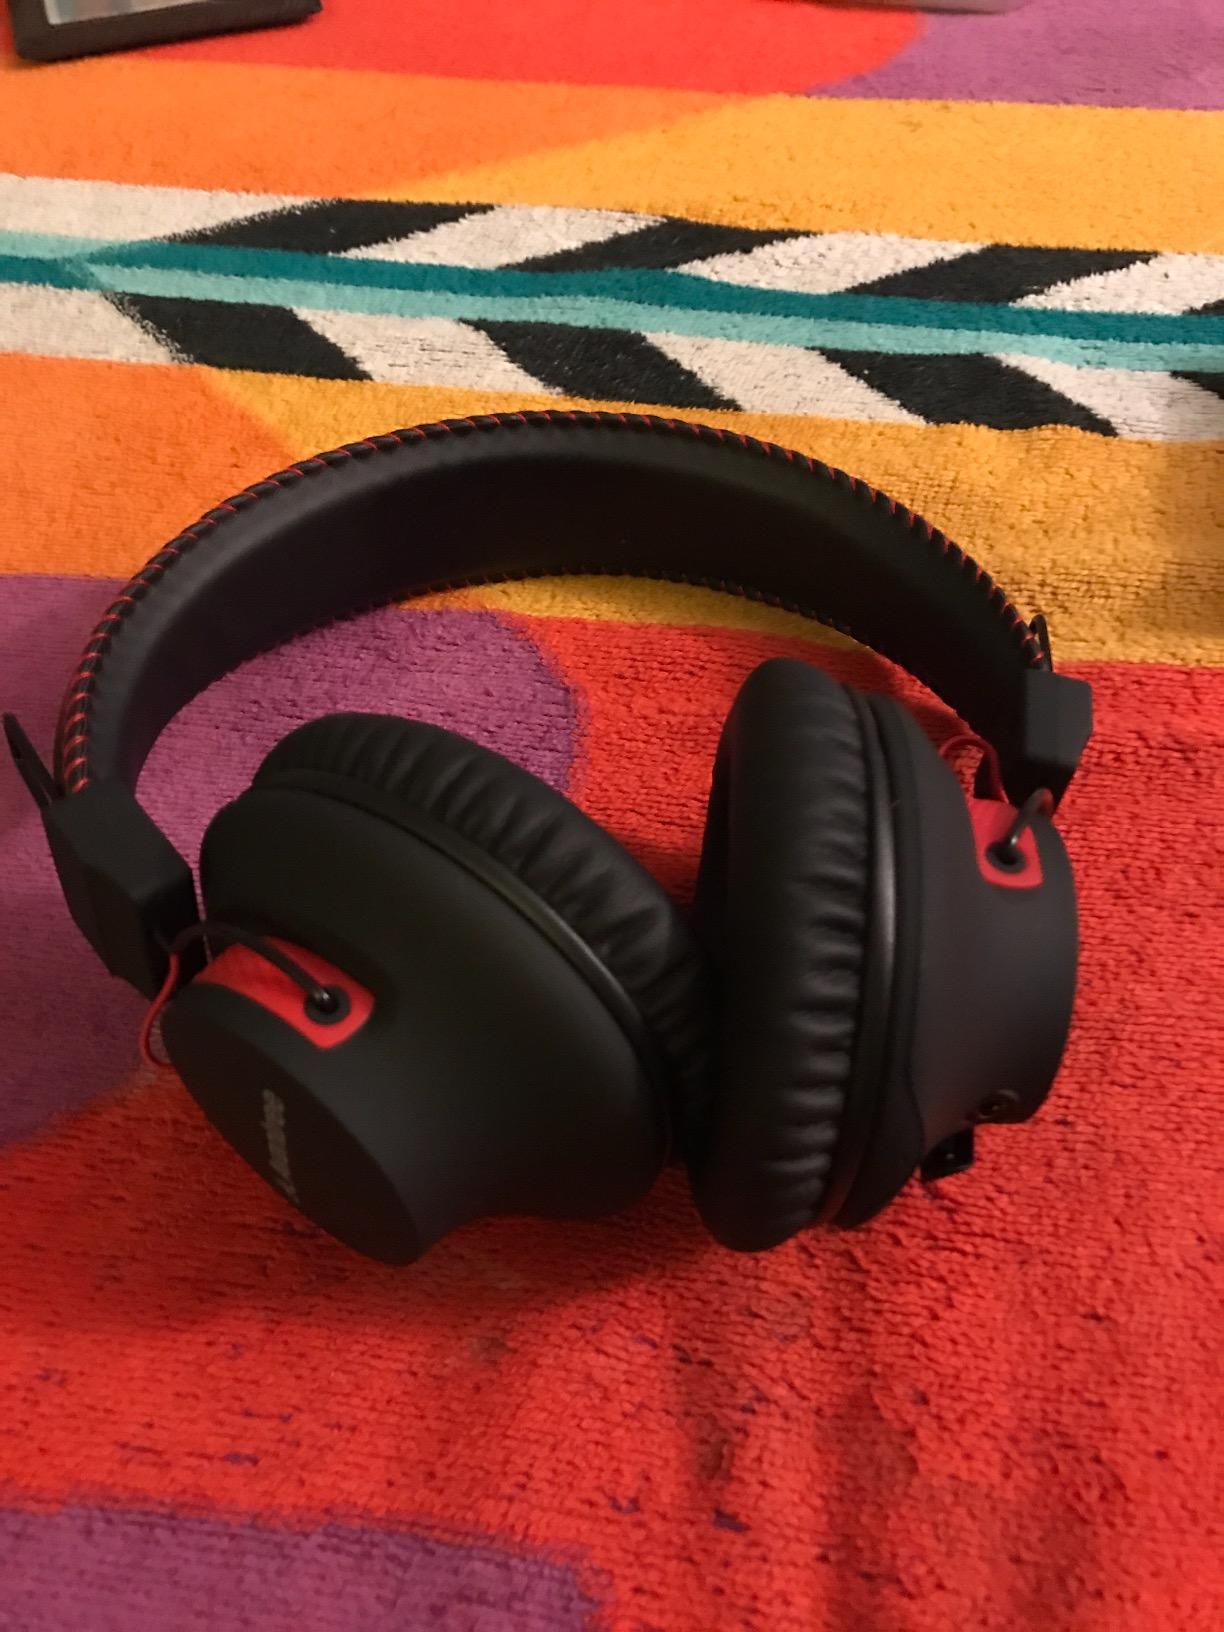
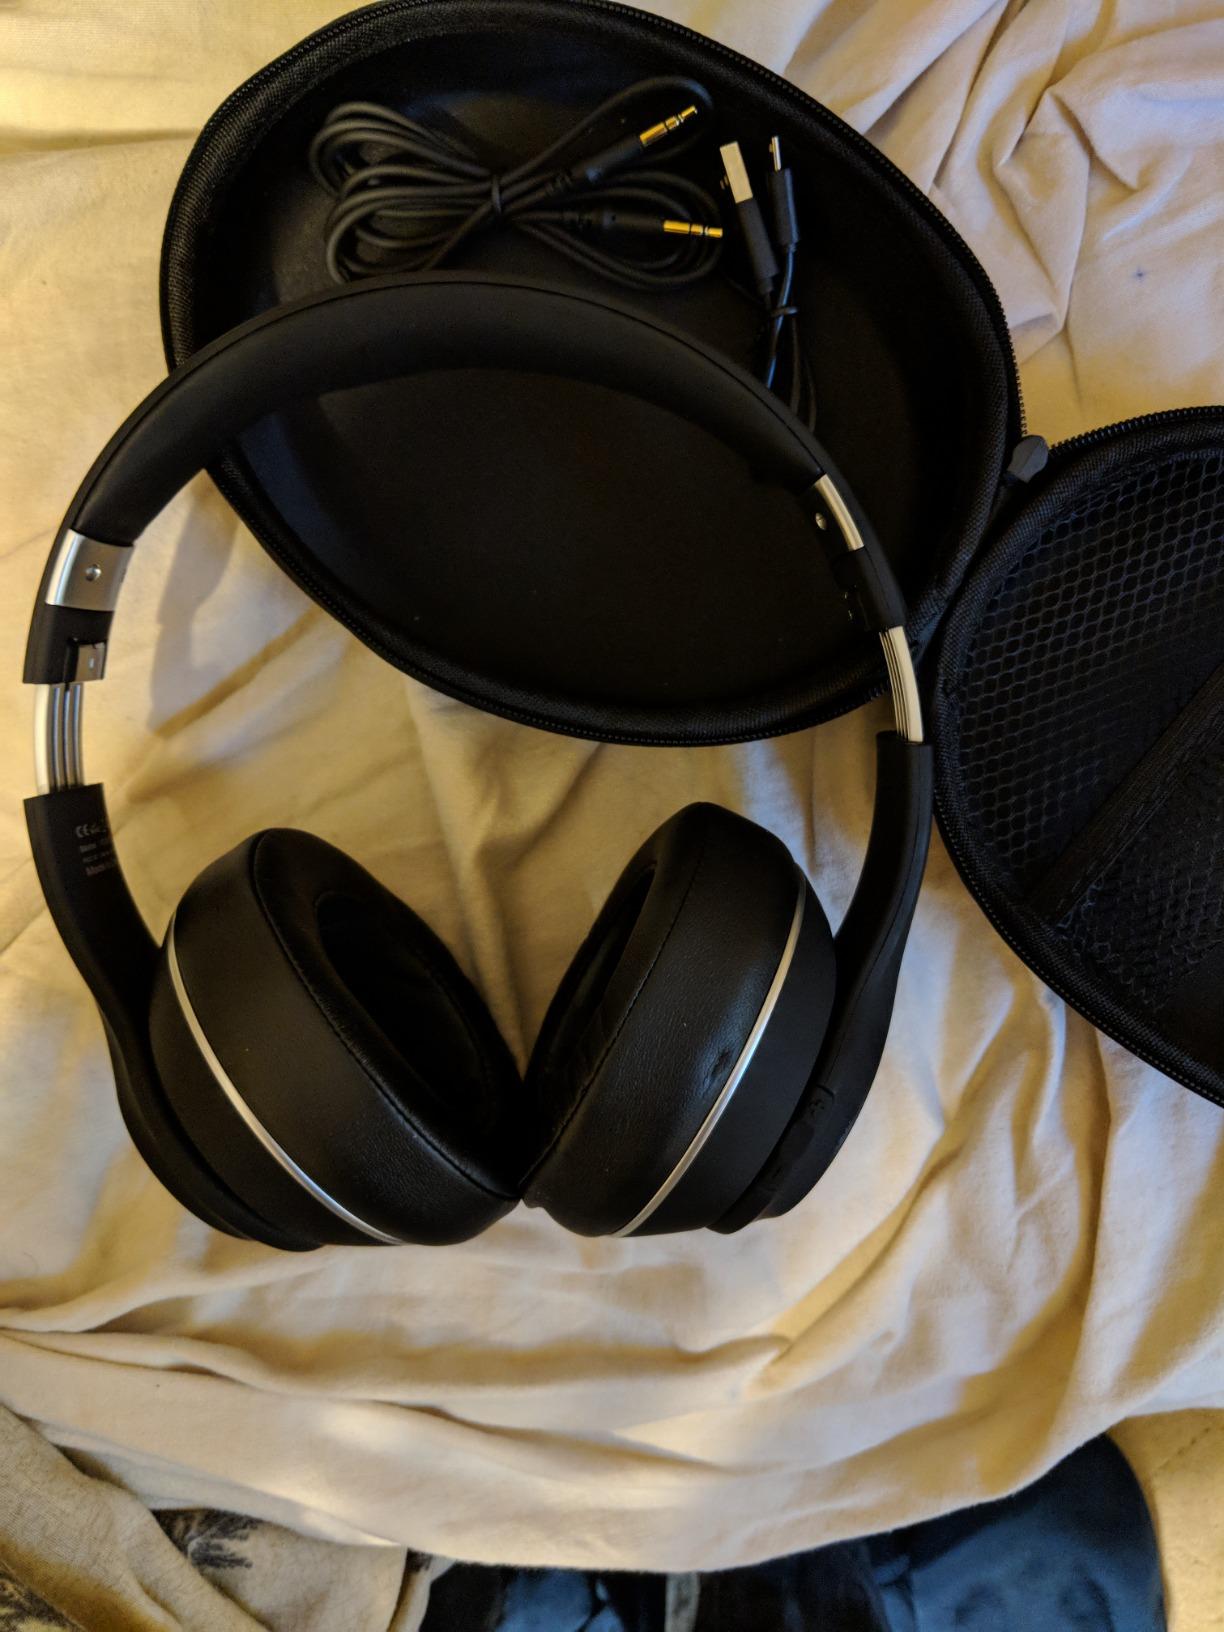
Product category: headphones
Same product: no